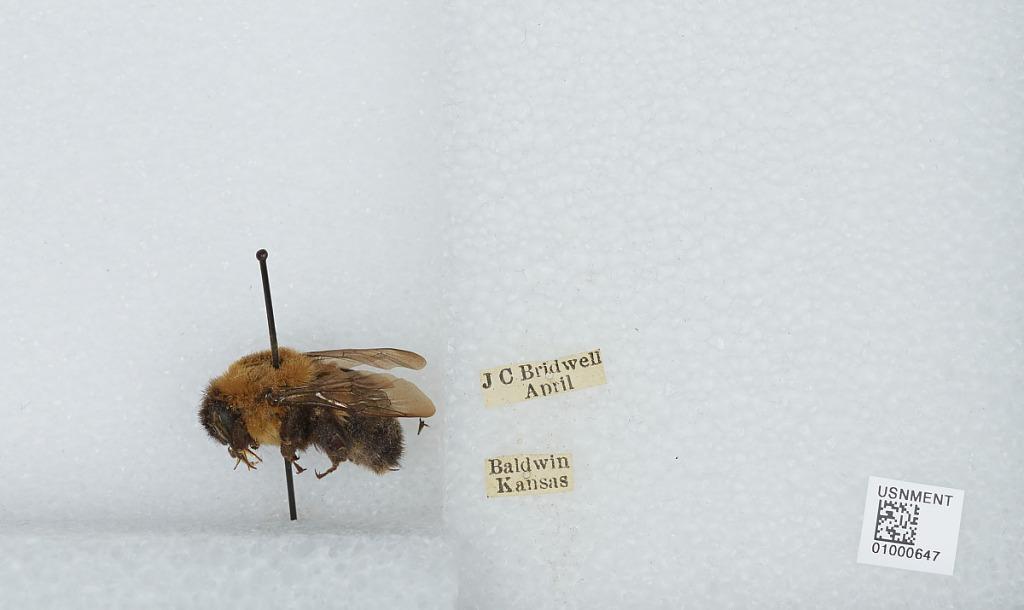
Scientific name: Bombus (Pyrobombus) impatiens Cresson
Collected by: J. Bridwell
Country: United States
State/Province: Kansas
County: Douglas
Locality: Baldwin
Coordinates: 38.7775, -95.1875